Vernon Wells (baseball)

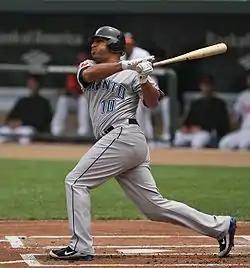
Wells batting for the Toronto Blue Jays in 2009

During spring training in 2009, Wells suffered another injury, a strained left hamstring which kept him out for several weeks. At the beginning of the season, Wells batted fourth in the lineup and was playing center field. He struggled with consistency at the plate, and was subsequently dropped from the fourth spot in the lineup before the All-Star break. Though he stole 17 bases, Wells finished the year with some of the worst numbers of his career, batting .260 with only 15 home runs and 66 RBI and finishing with an OPS near .700. During the season, he received significant criticism from the press regarding his large contract.